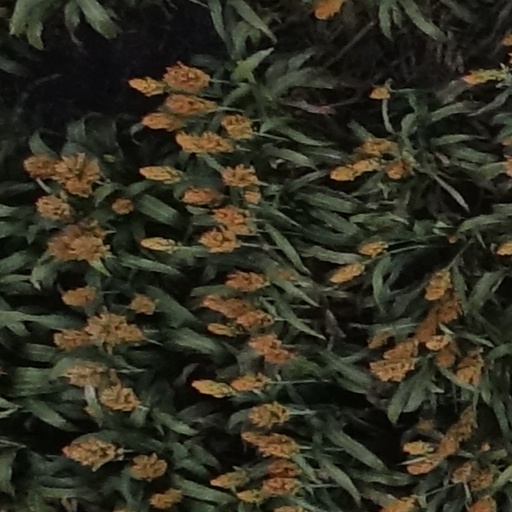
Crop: sorghum